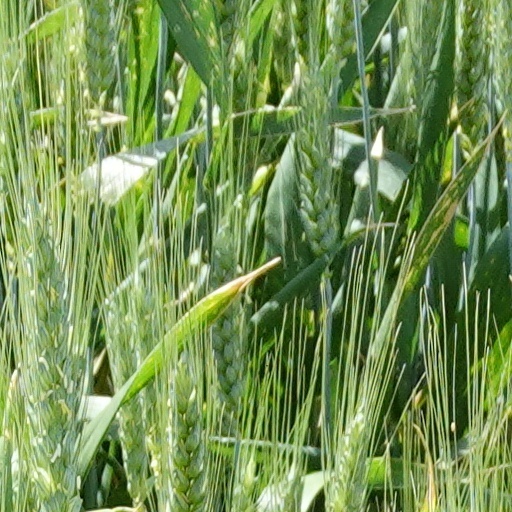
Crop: wheat